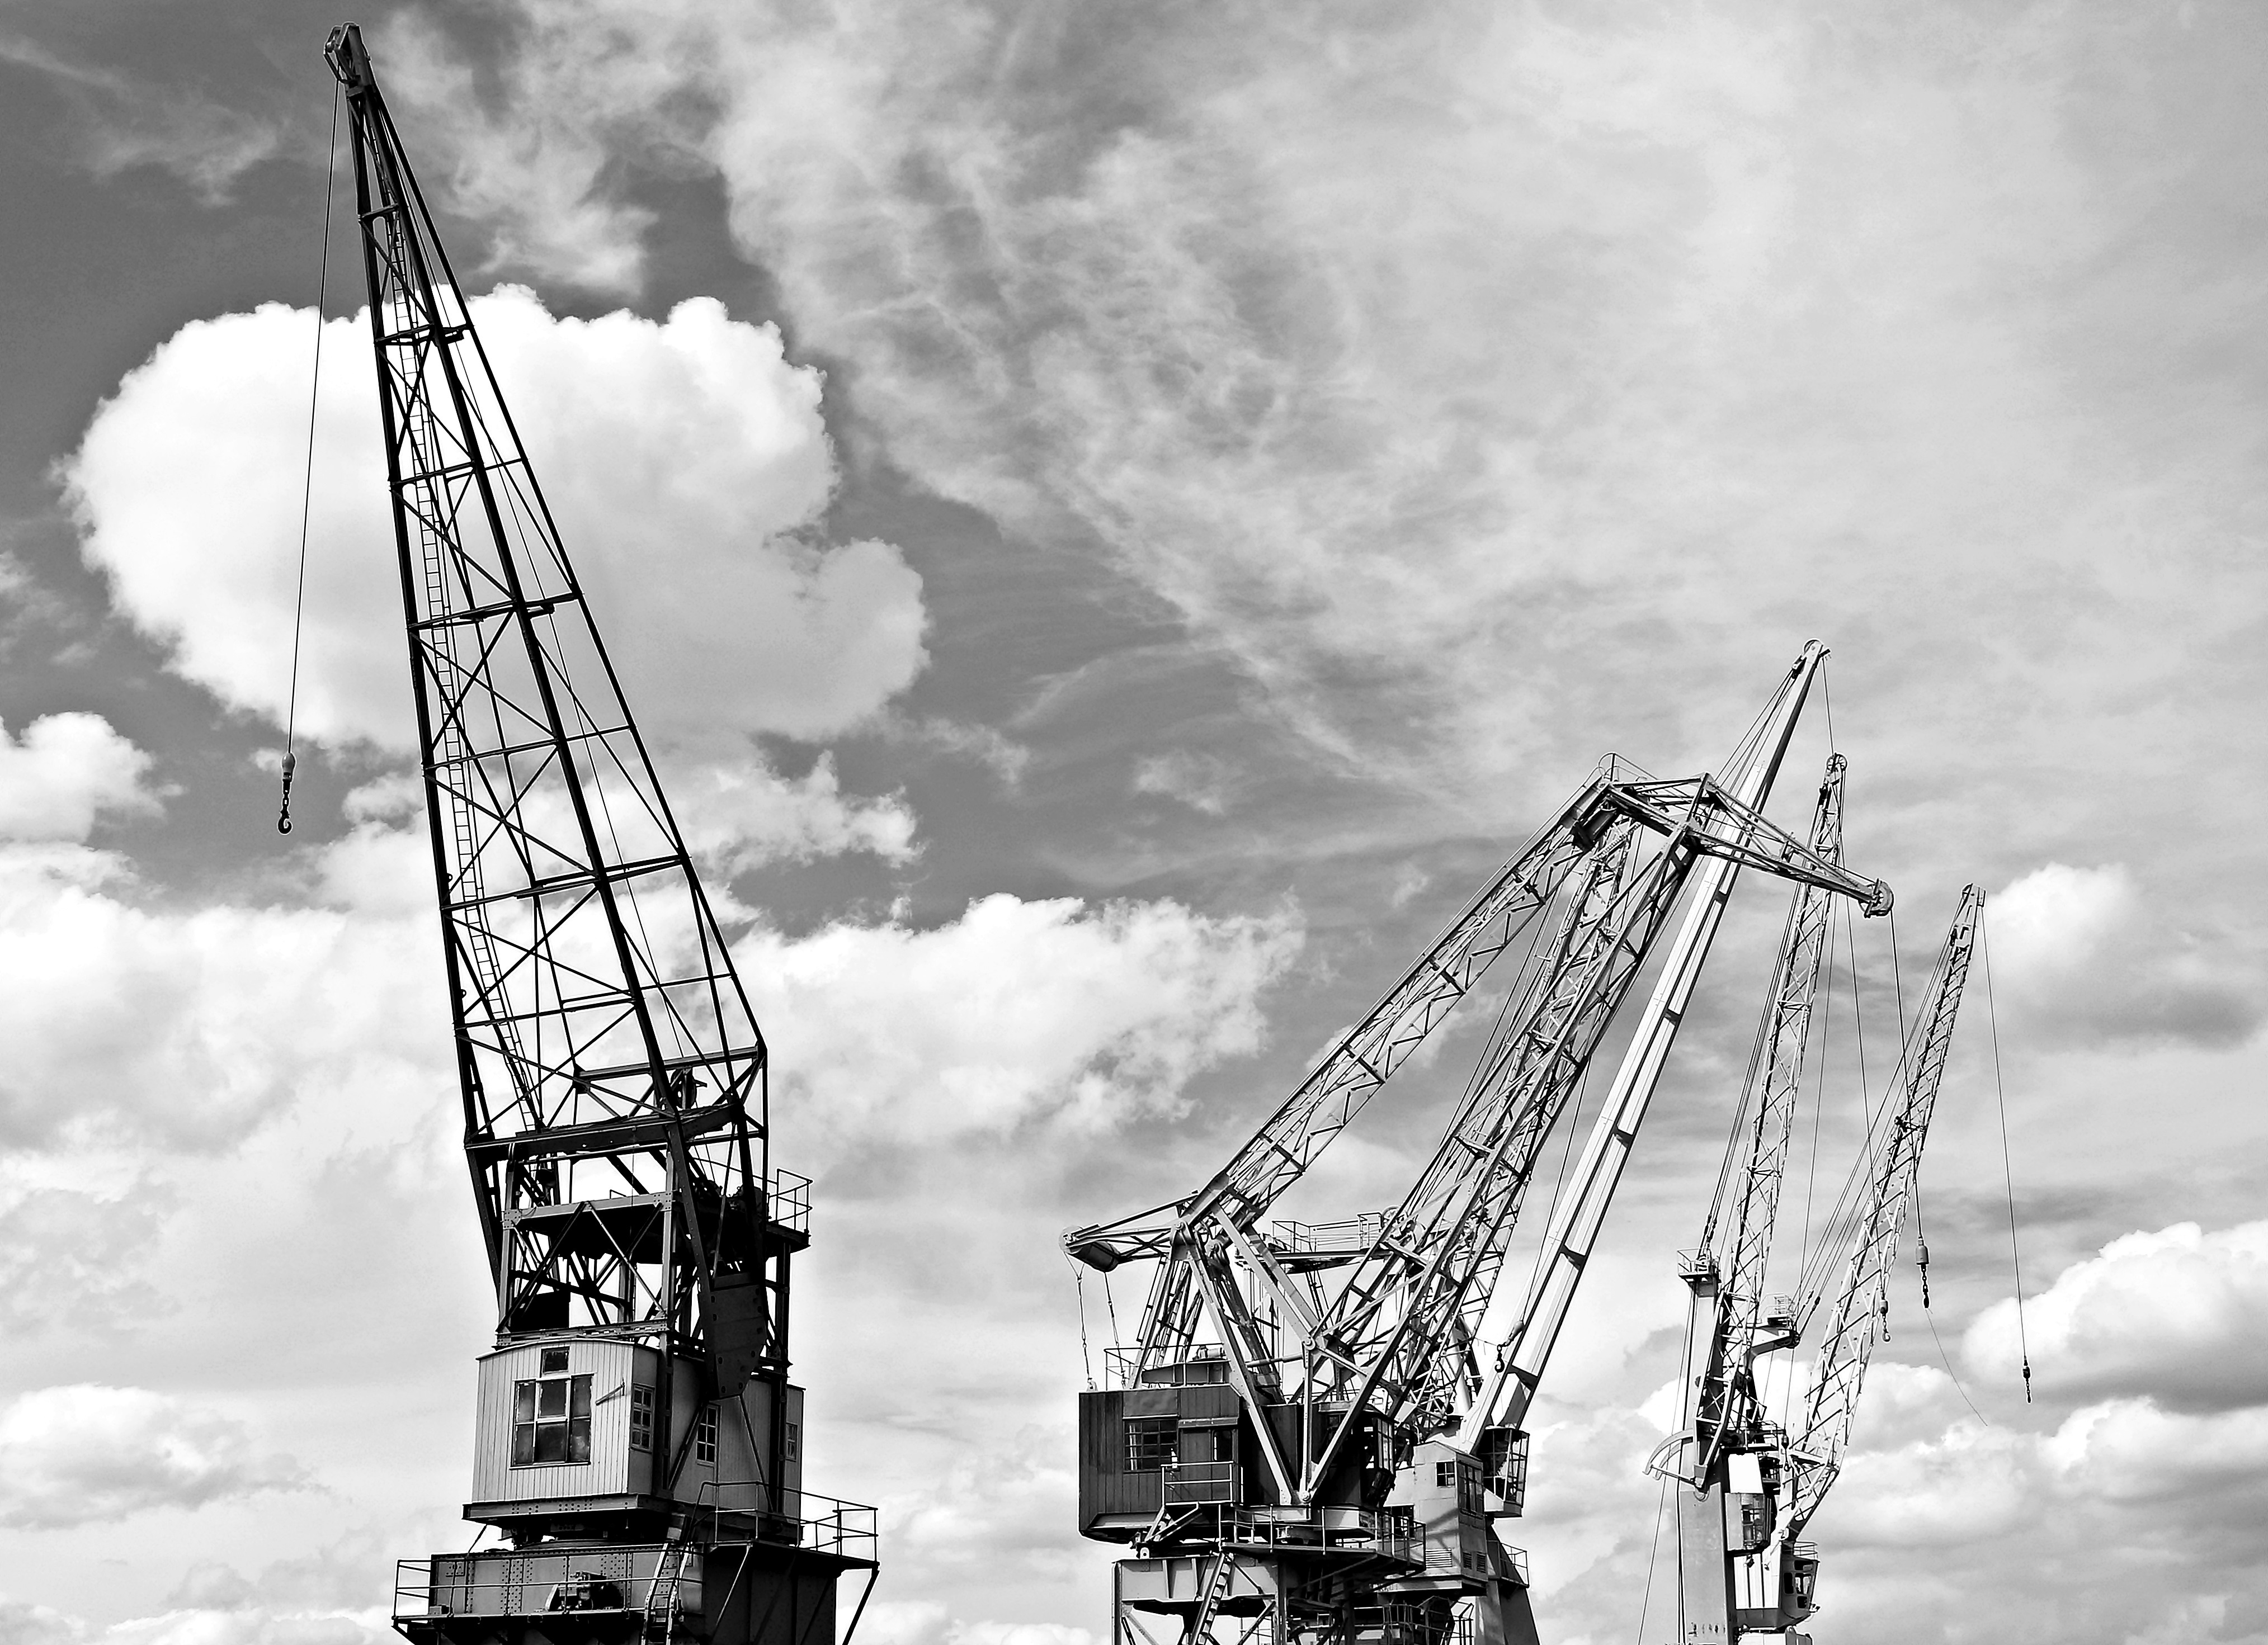
black and white, sky, transport, vehicle, tower, mast, industry, port, monochrome, clouds, cranes, shipping, harbour cranes, loading, loading and unloading, unloading, transport of goods, loading cranes, general cargo, construction equipment, monochrome photography